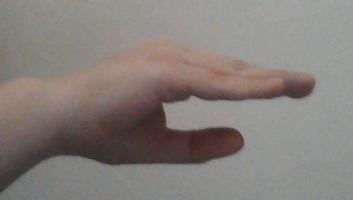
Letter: jeem